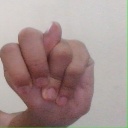
अक्षर: न